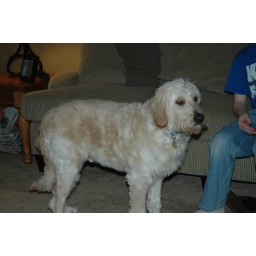
This is SlapShot in his home in Colorado...He's one of Sunny's boys